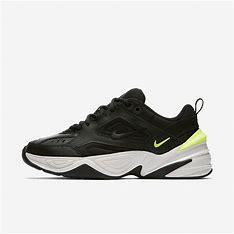
Brand: Nike
Model: M2K Tekno